Dodge WC series

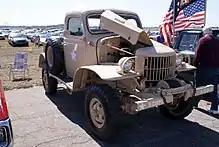
Dodge WC-14 pickup 1941

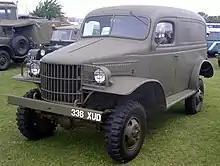
Half-ton 4x4 basic panel van.

The 1940 Dodge / Fargo VC models formed the first production run in the U.S. military's range of half-ton, light four-wheel drive trucks. Created by Chrysler, based on Dodge's lightest, new for 1939, commercial half-ton TC models of ""express"" pickups, and their carry-all, the 1940 VC models formed the foundation for the subsequent 1941, G505, ton WC series trucks. (Dodge's naming system, back then, moved up the first letter alphabetically per model year, and the second letter tied to the truck's payload rating, based on chassis and components strength.)